Möbius Front '83

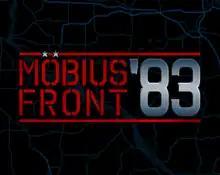

Möbius Front '83 is a computer wargame developed and published by Zachtronics. It was released in November 2020.